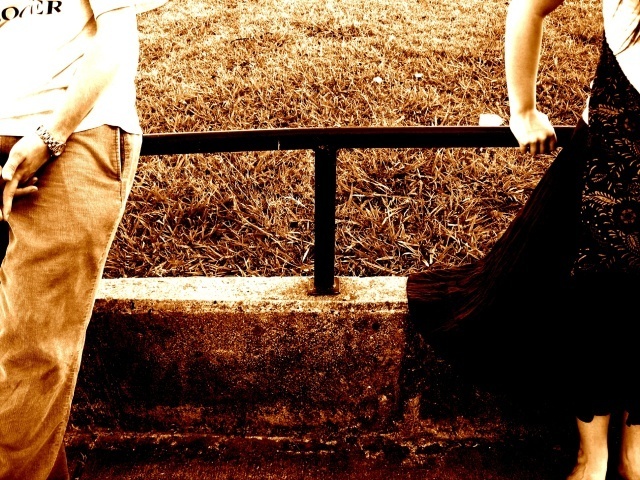
Label: not_food